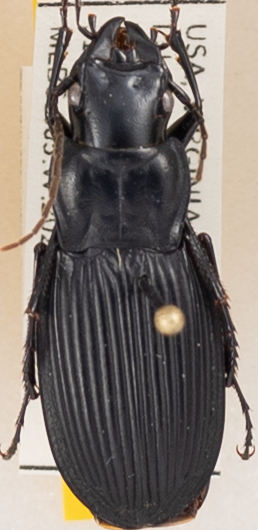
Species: Dicaelus teter
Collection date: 2022-05-31
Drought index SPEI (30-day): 0.47
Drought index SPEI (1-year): -0.71
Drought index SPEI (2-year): -0.1